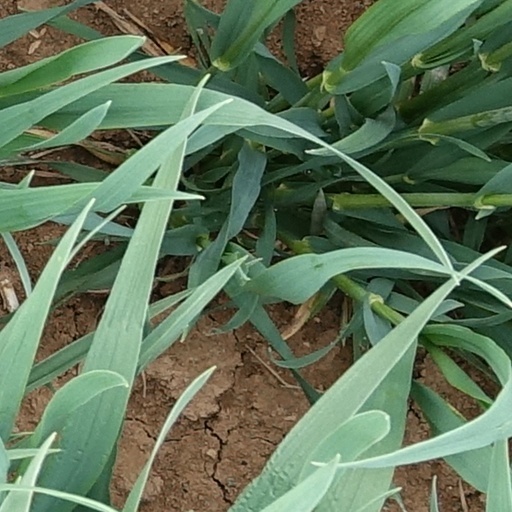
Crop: wheat